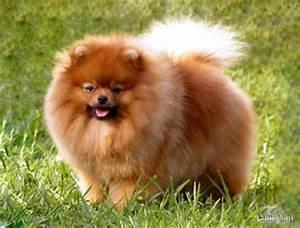
dog